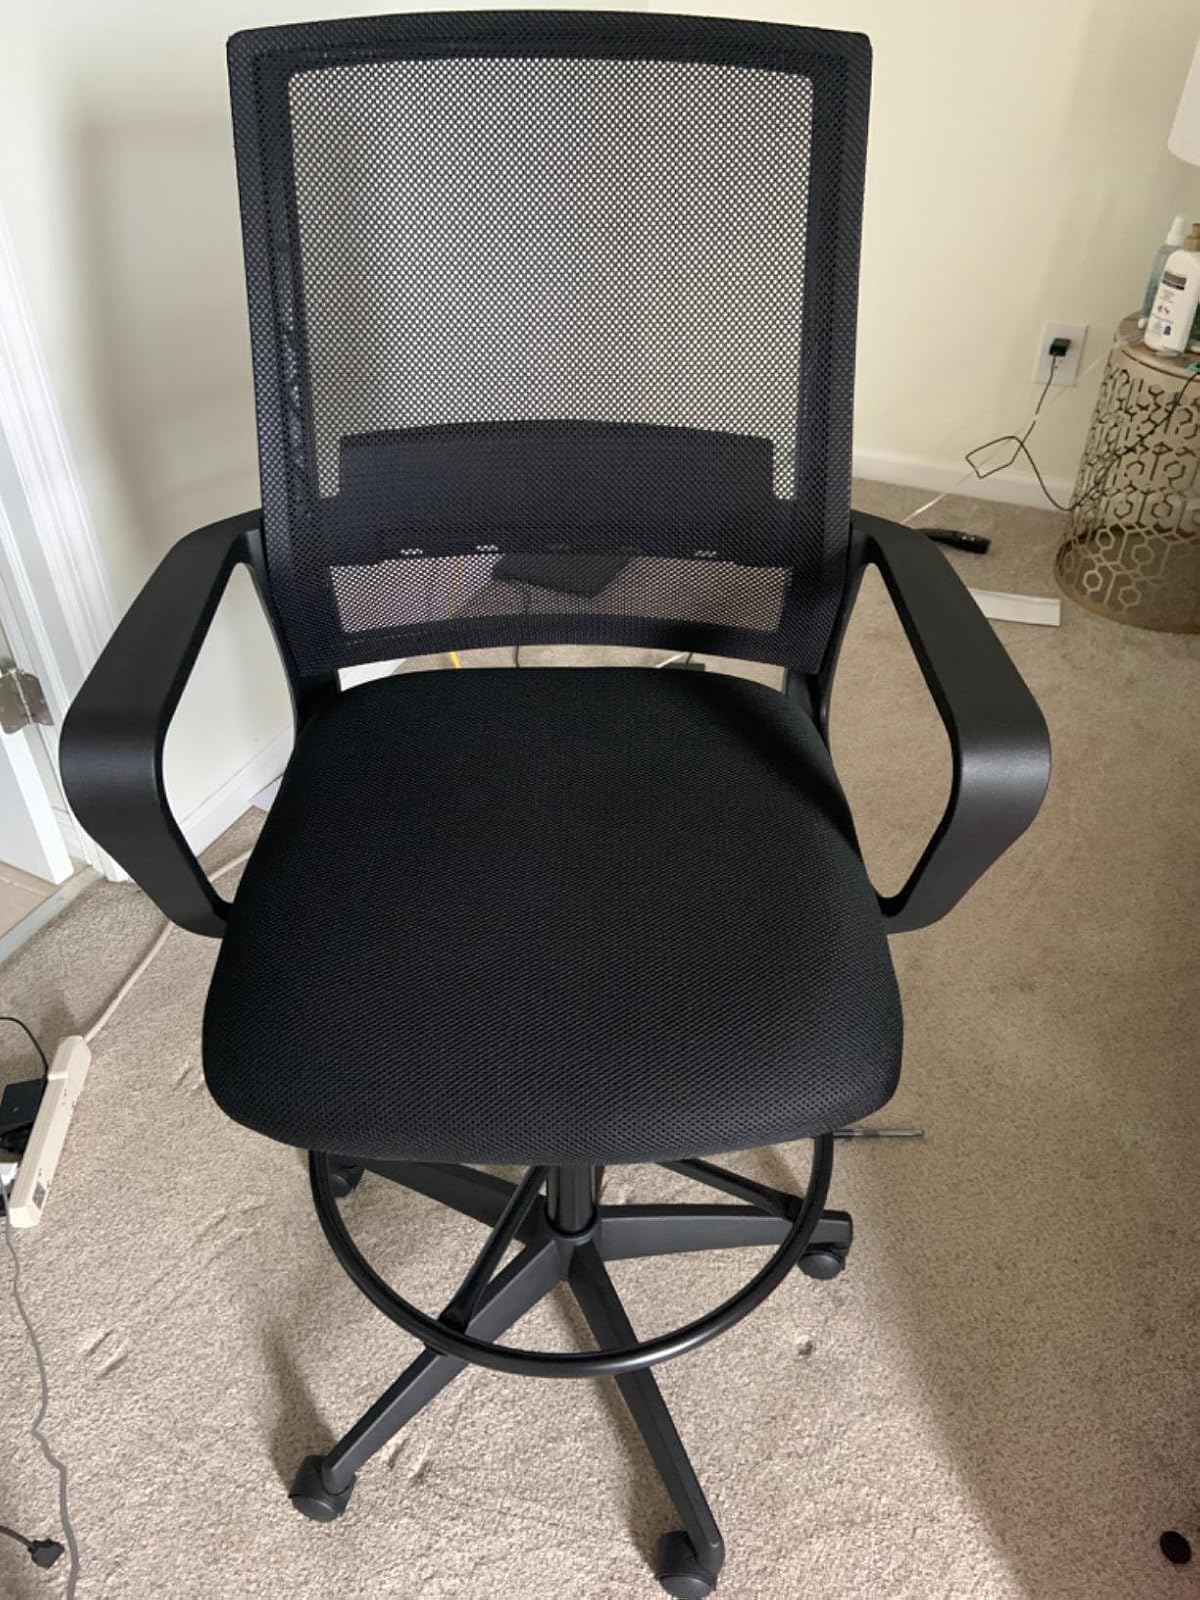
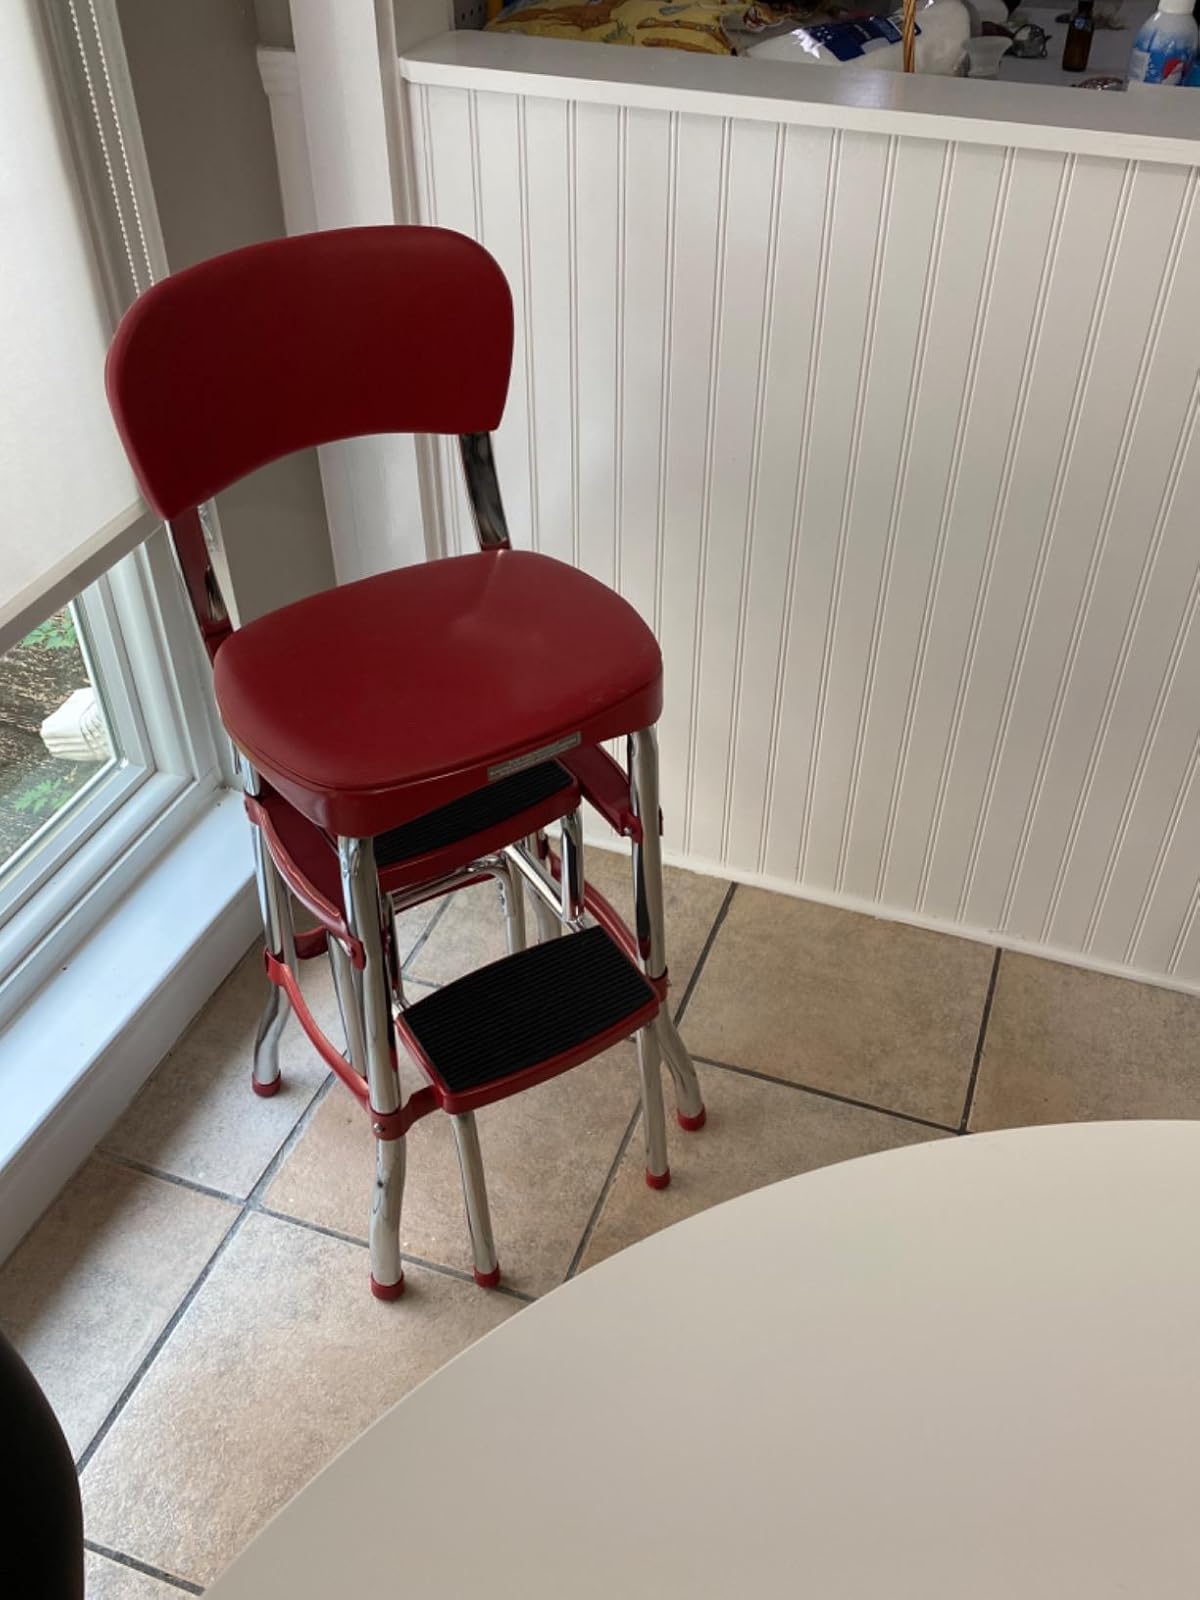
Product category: items_chair
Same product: no